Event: Nepal Earthquake
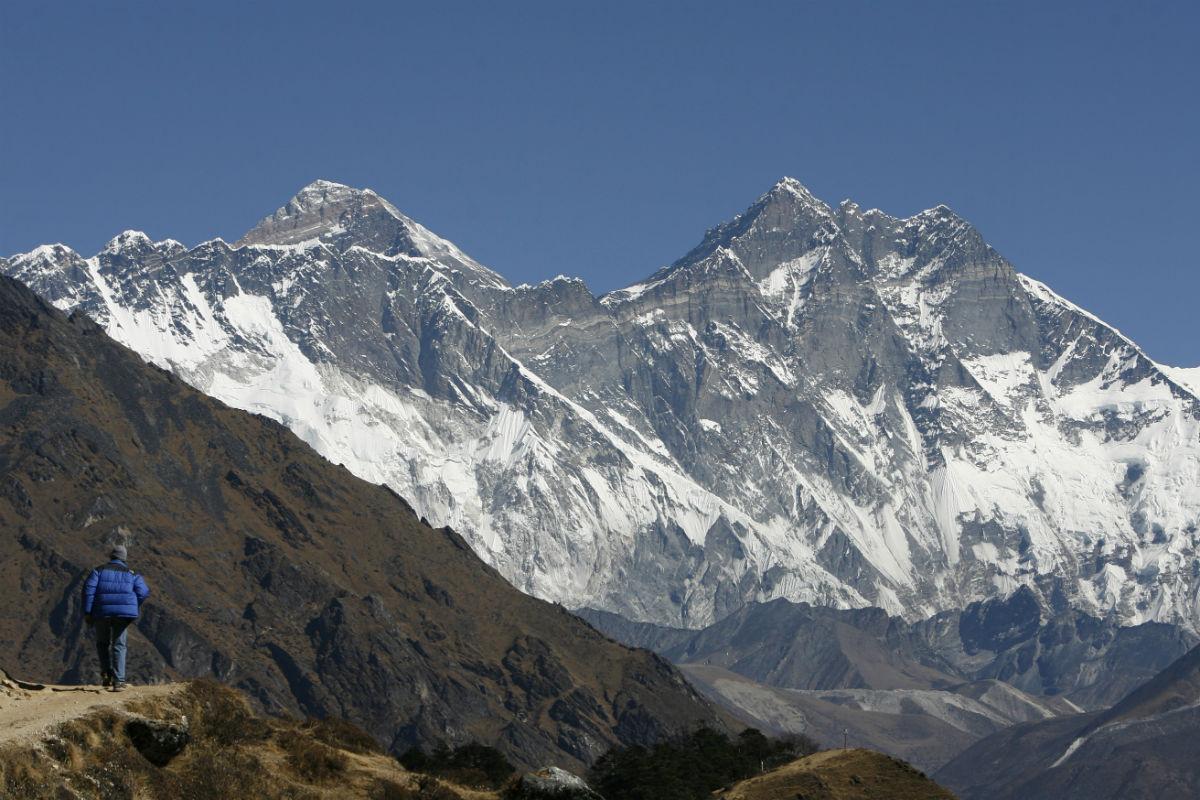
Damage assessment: no_damage